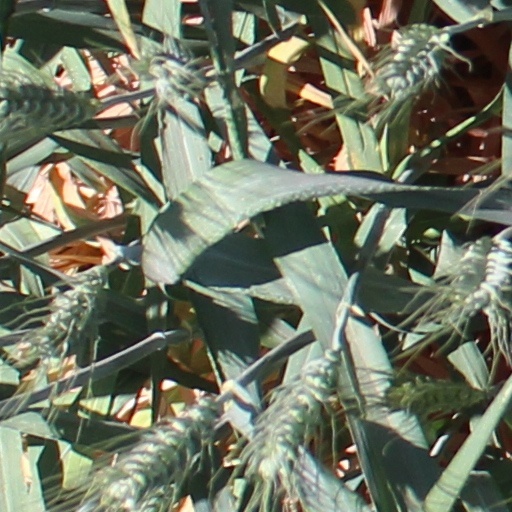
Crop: wheat